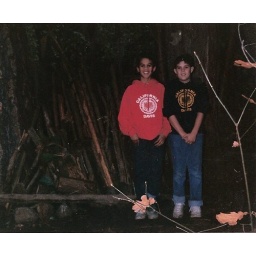
Me and Bret Hartman building a fort in Sly Park, California, from our 6th grade outdoor education field trip.